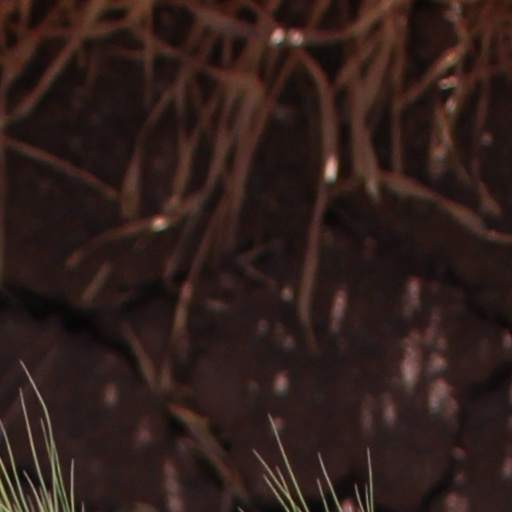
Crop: wheat